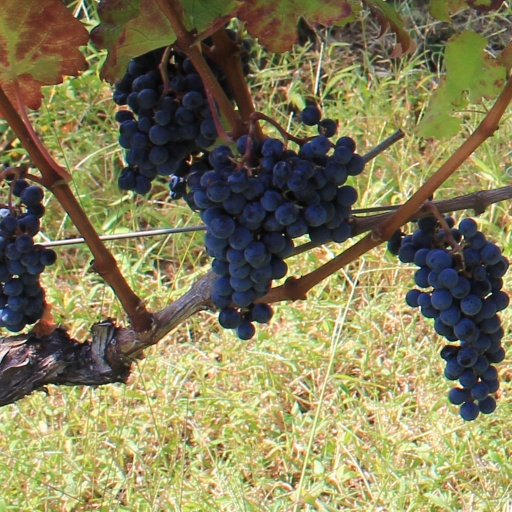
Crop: grape